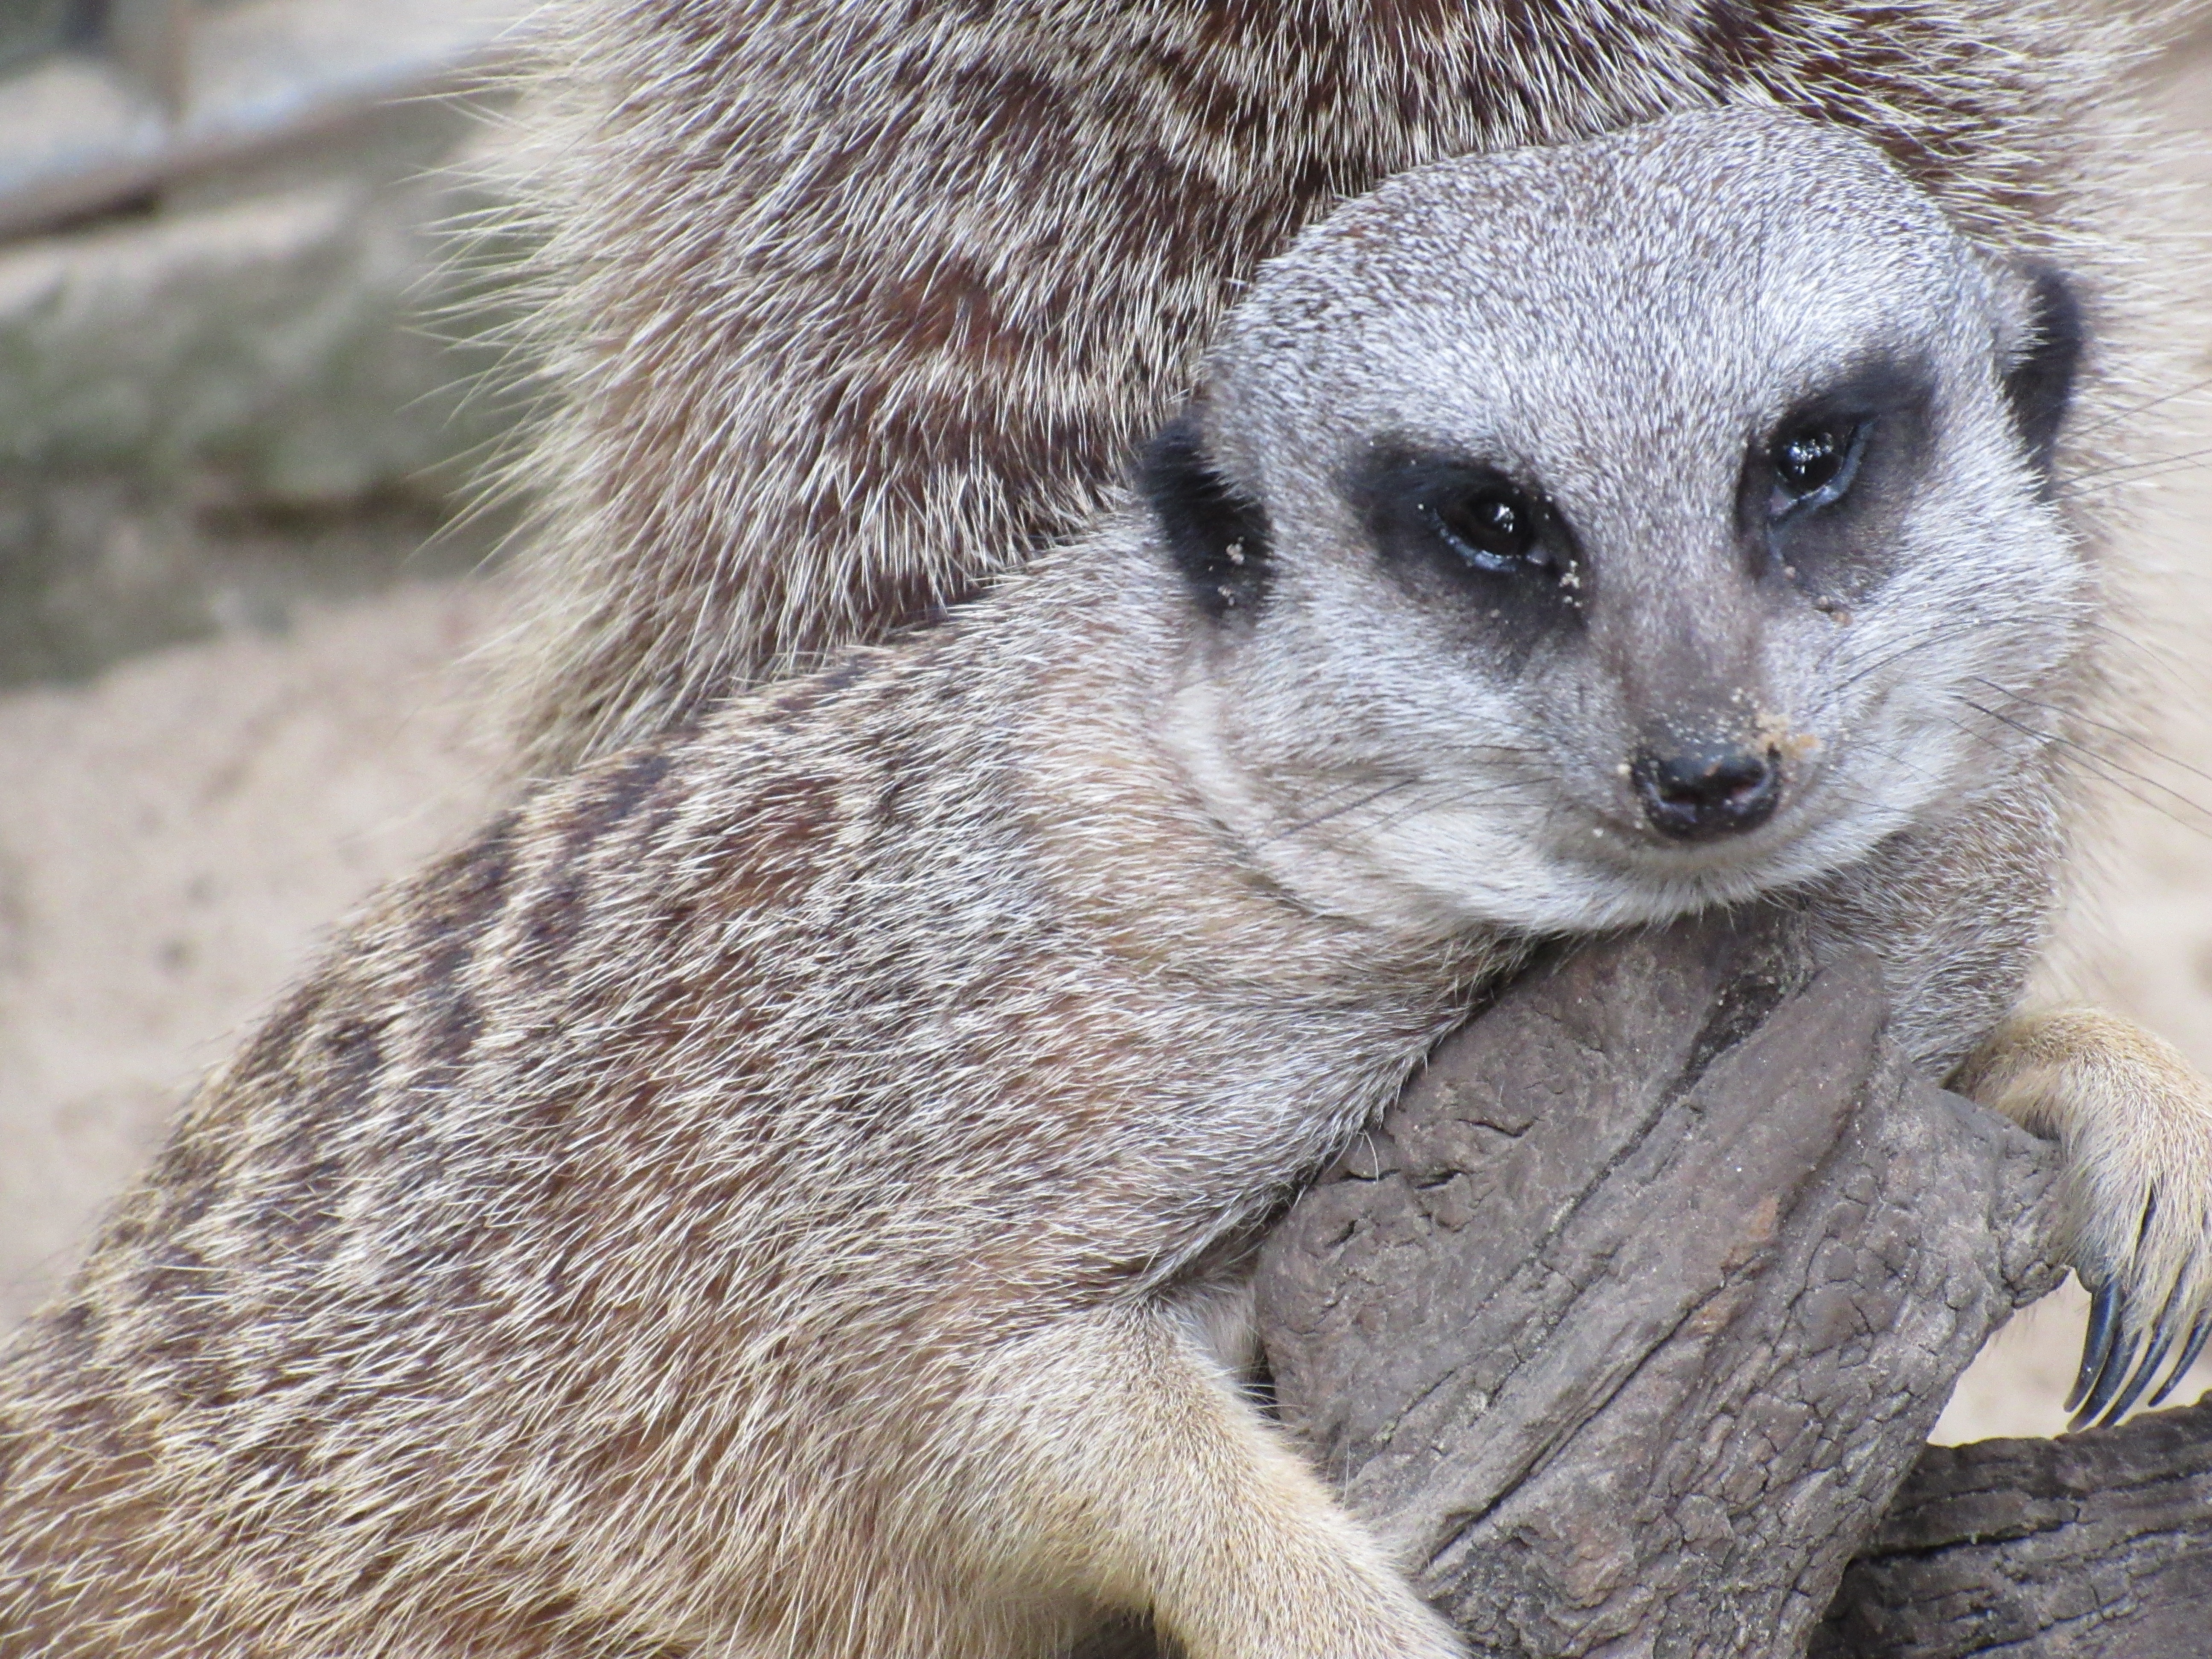
wildlife, zoo, mammal, fauna, whiskers, lazy, vertebrate, meerkat, mongoose, concerns